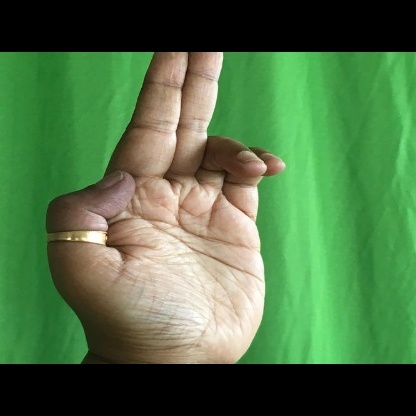
Mudra: Ardhapathaka